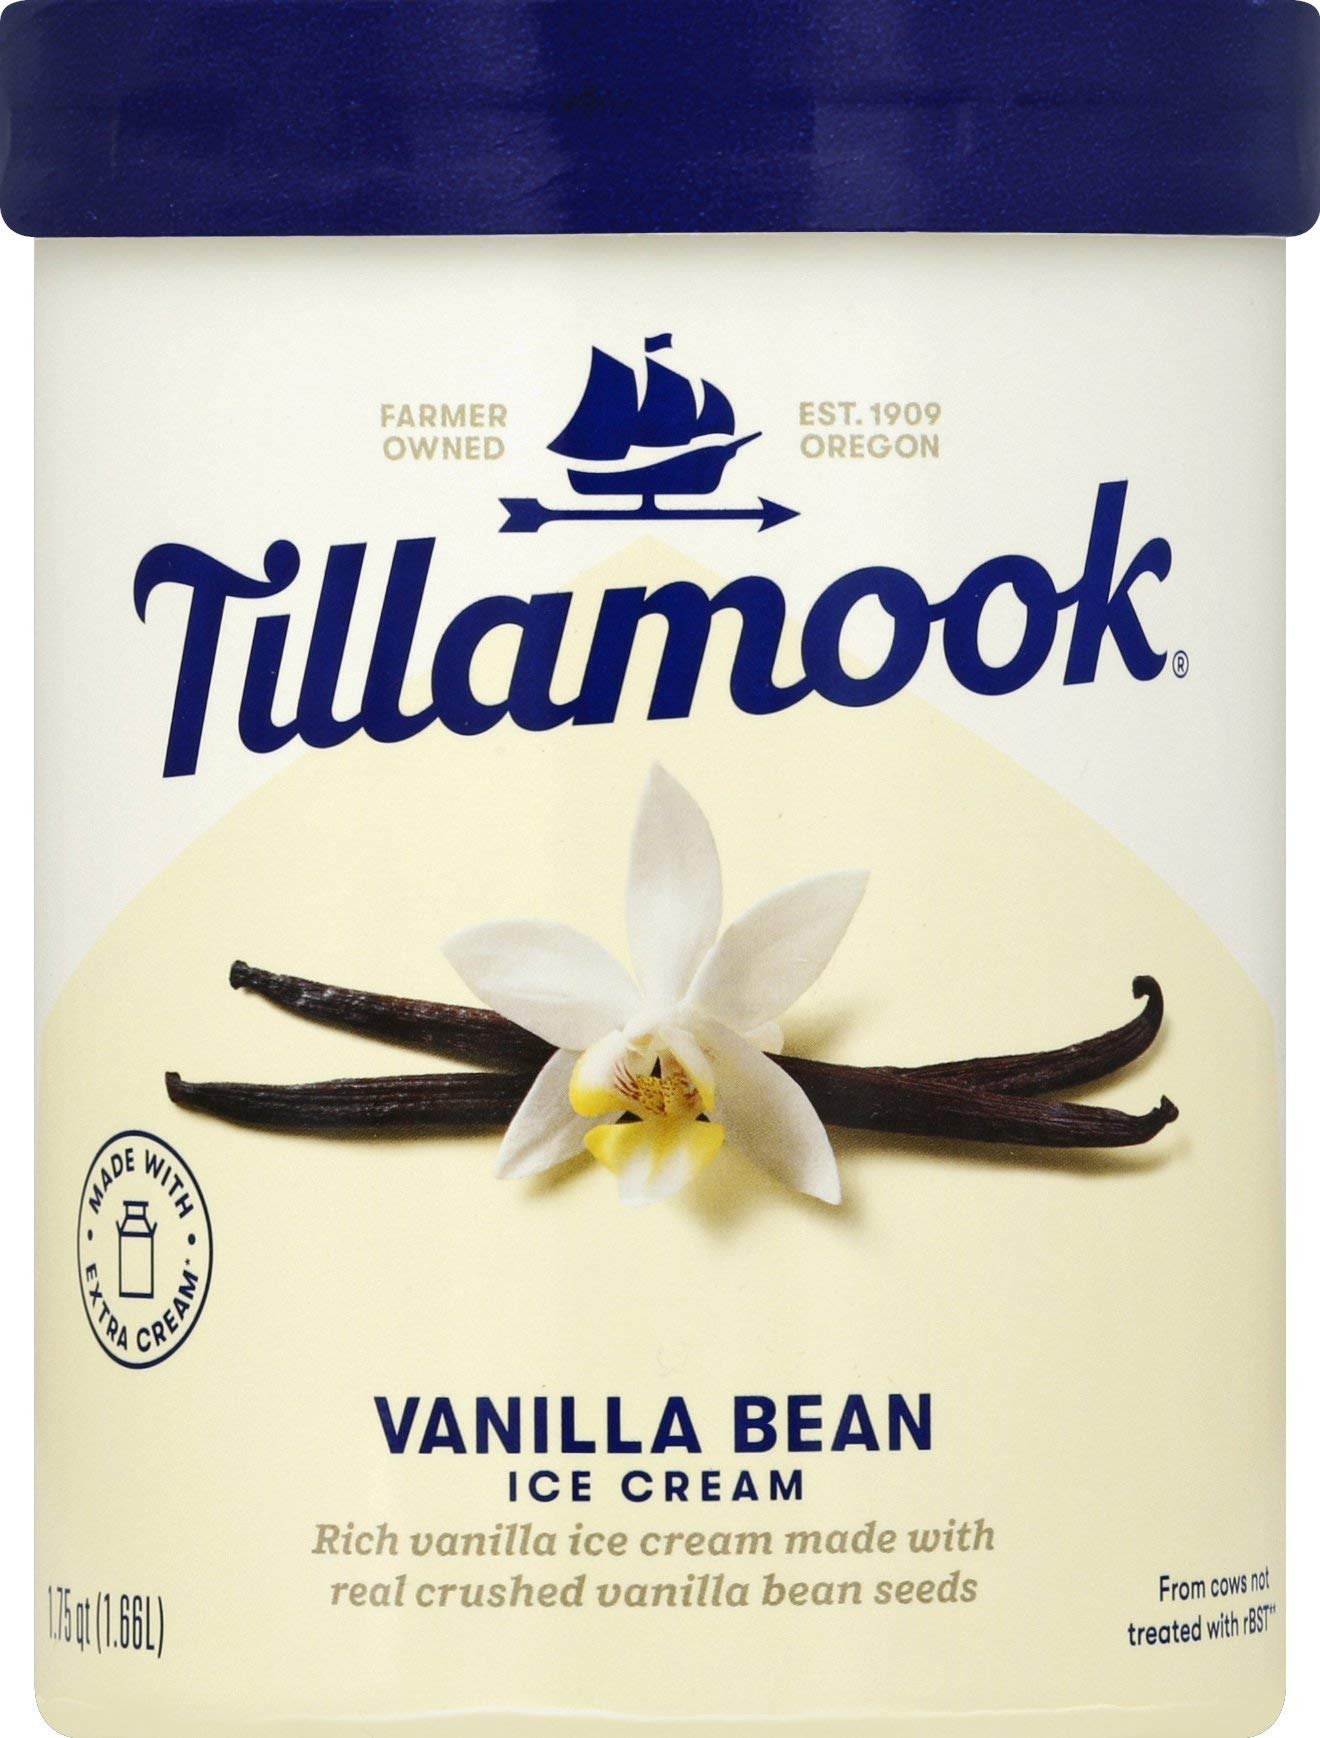
Item Name: Tillamook Vanilla Bean Ice Cream, 1.75 Quart (frozen) (Packaging May Vary)
Bullet Point 1: Rich vanilla ice cream made with real crushed vanilla bean seeds
Bullet Point 2: Speckled so you know it's a vanilla that's anything but
Bullet Point 3: From cows not treated with rBST
Bullet Point 4: Made with more cream than the other guys
Bullet Point 5: Tastes better because it's made better
Value: 56.1
Unit: Ounce

Price: 7.49